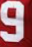
Number: 9